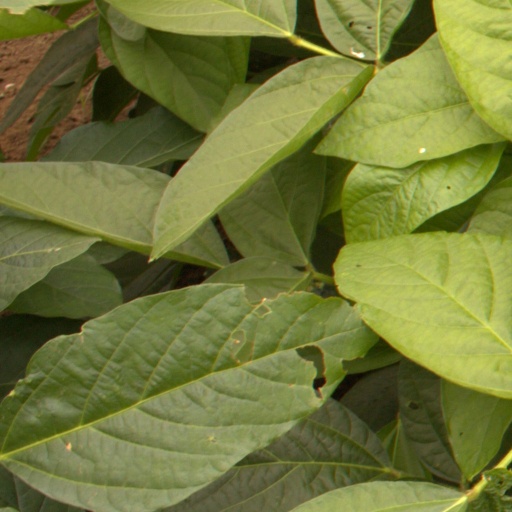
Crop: soybean